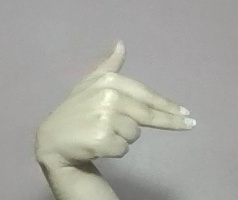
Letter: ghain